Bob Roberts

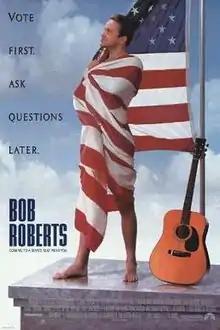
Theatrical release poster

Bob Roberts is a 1992 satirical mockumentary film written, directed by, and starring Tim Robbins. It depicts the rise of Robert "Bob" Roberts Jr., a right-wing politician who is a candidate for an upcoming United States Senate election. Roberts is well financed, due mainly to past business dealings, and is well known for his folk music, which presents conservative ideas with gusto. Many of the scenes mimic scenes from "Dont Look Back".